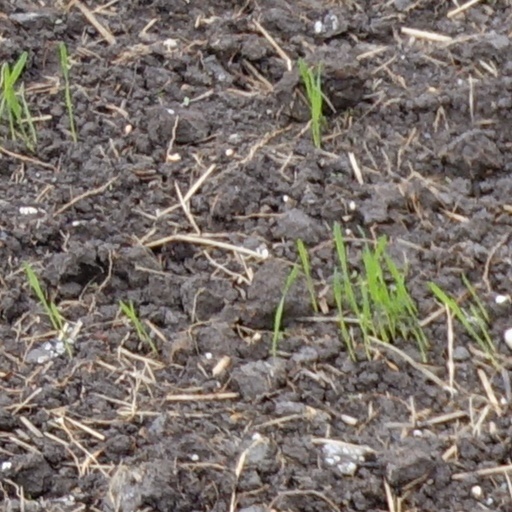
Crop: wheat